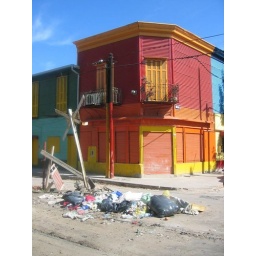
Poor but colorful house in La Boca